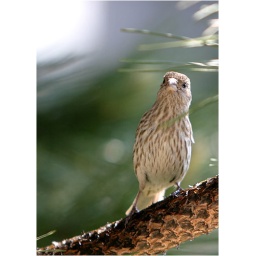
Bird in a tree outside my bedroom window, May 2004